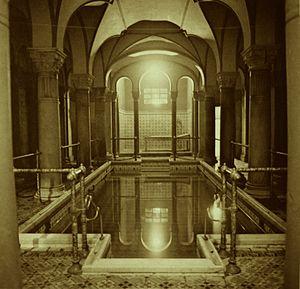
Le Bain central de Vienne est l'une des stations balnéaires les plus élégantes de Vienne en Autriche. C'est aujourd'hui un sauna gay.